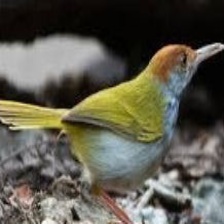
Species: TAILORBIRD
Scientific name: ORTHOTOMUS ATROGULARIS